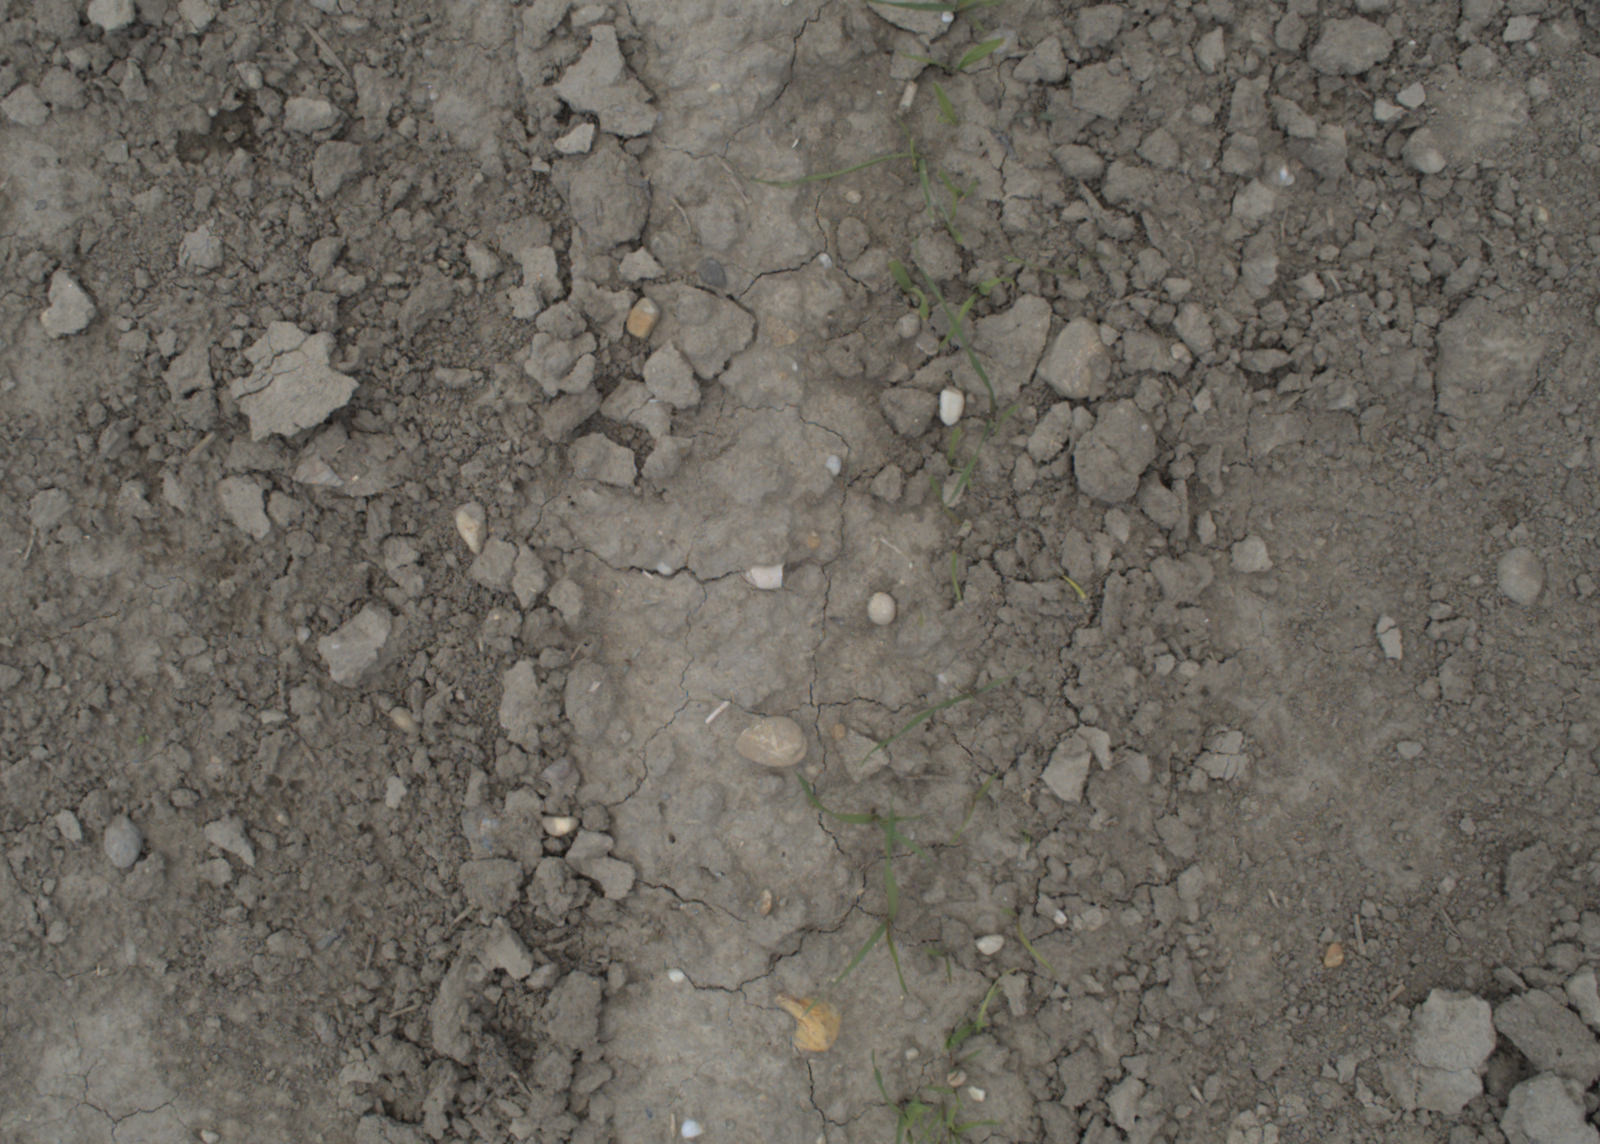
Capture date: 01.06.2021 12:19:16
Weather: mixed
Wind: light
Seeding date: 27.04.2021
Plant canopy height (mm): 888